Tulabhara

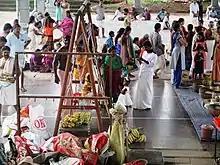
A "tulabhara" donation of bananas in progress at the Chottanikkara Temple in Kerala

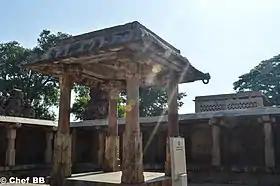
A Tulabhara mandapa at the Bhoga Nandeeshwara Temple

Tulabhara, also known as Tula-purusha (IAST: Tulāpuruṣa) or Tula-dana, is an ancient Hindu practice in which a person is weighed against a commodity (such as gold, grain, fruits or other objects), and the equivalent weight of that commodity is offered as donation. The Tulabhara is mentioned as one of the sixteen great gifts in the ancient texts, and is performed in several parts of India.